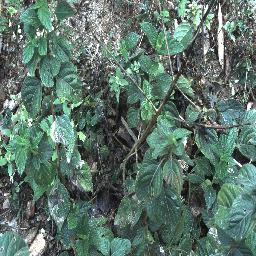
Label: lantana